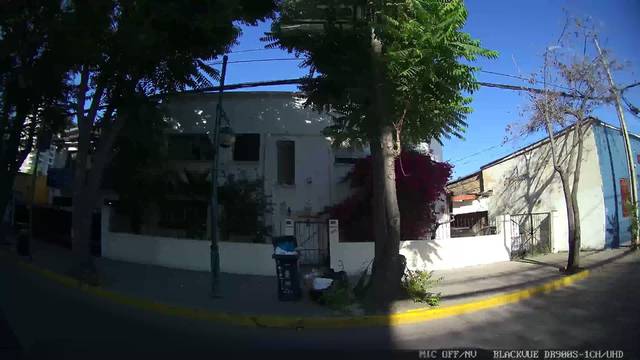
Region: Chile
Coordinates: -33.451, -70.618